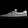
Label: Sneaker